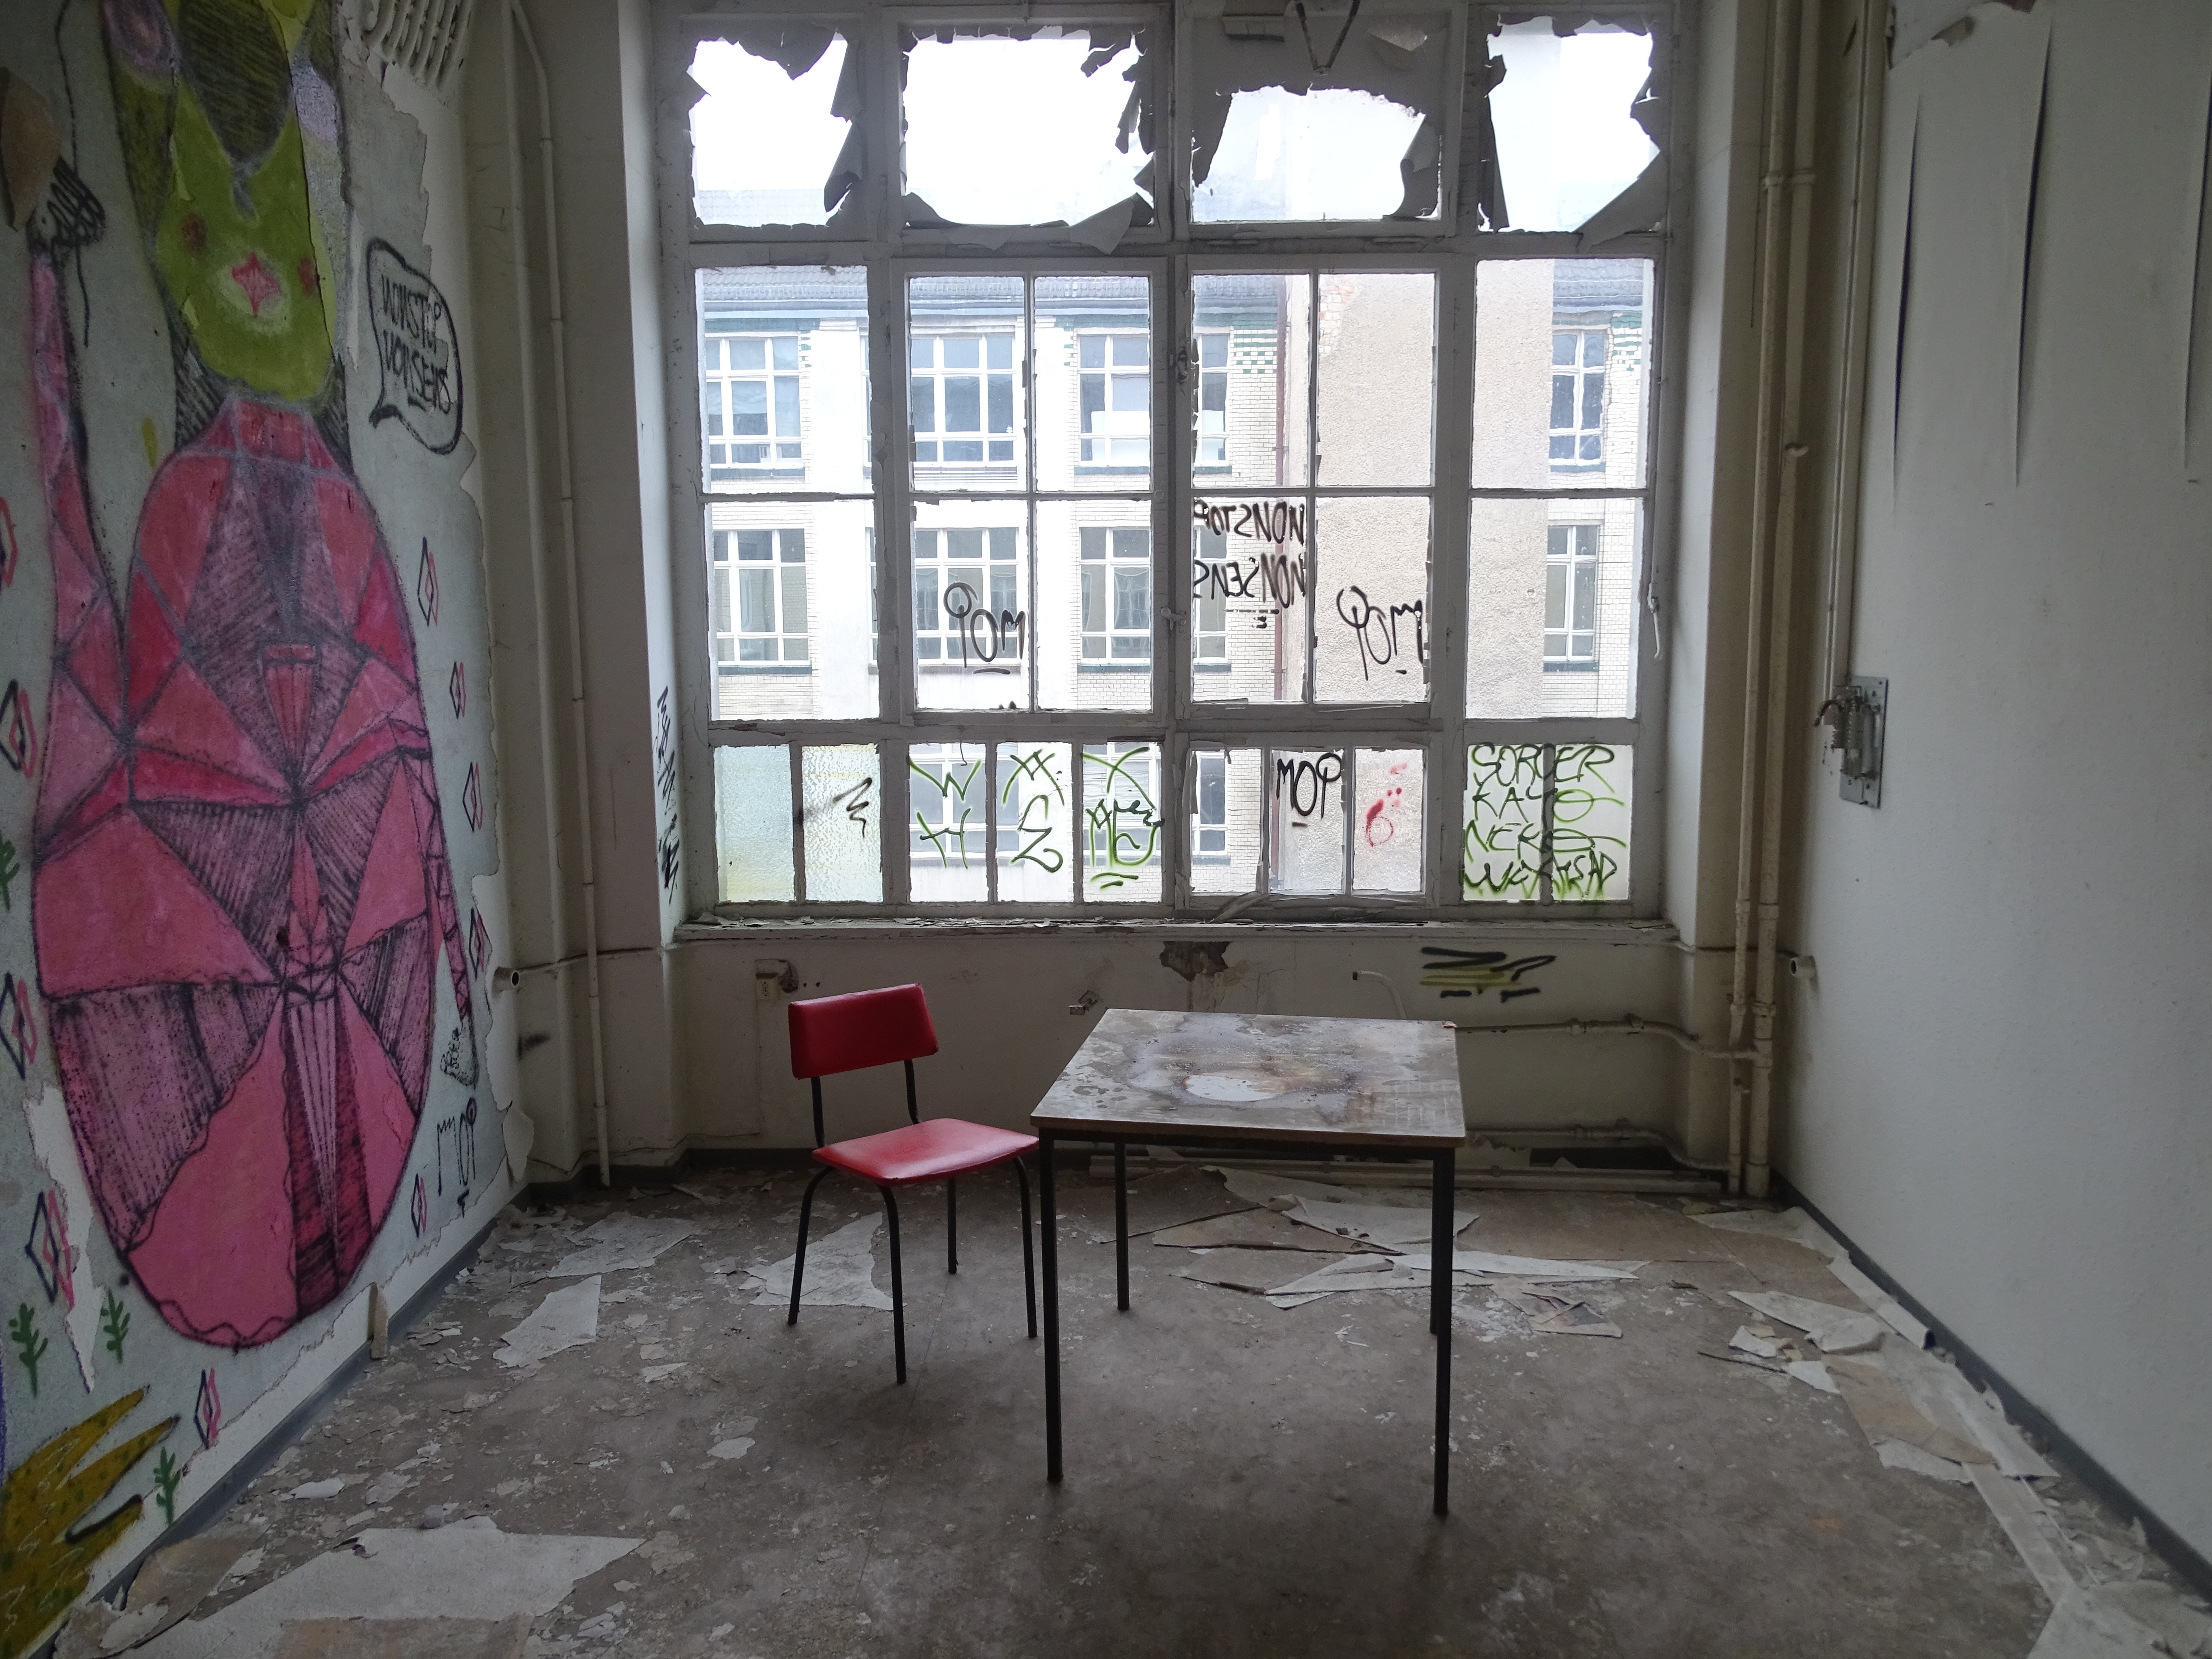
house, floor, window, building, home, cottage, loft, property, living room, room, apartment, interior design, tourist attraction, estate